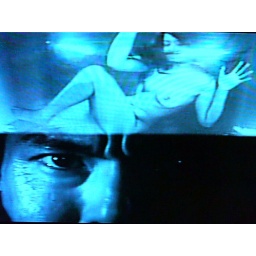
foolin' 'round in the blue fish bowl